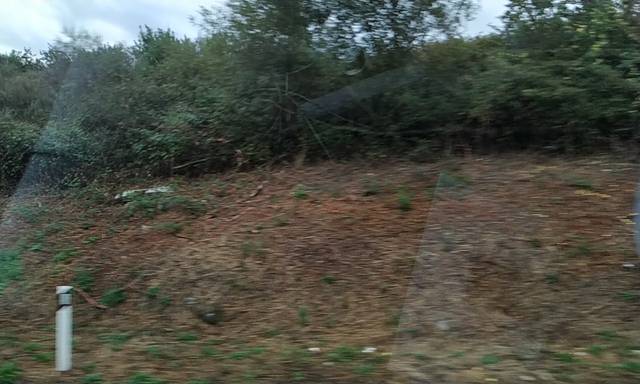
Region: Portugal
Coordinates: 41.078, -7.805